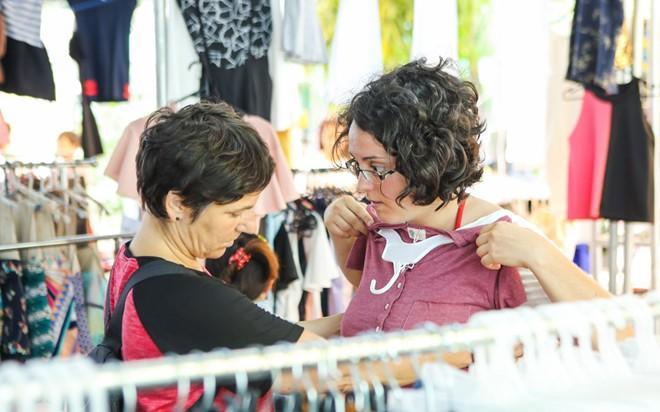
có hai người phụ nữ đang thử áo ở trong cửa hàng